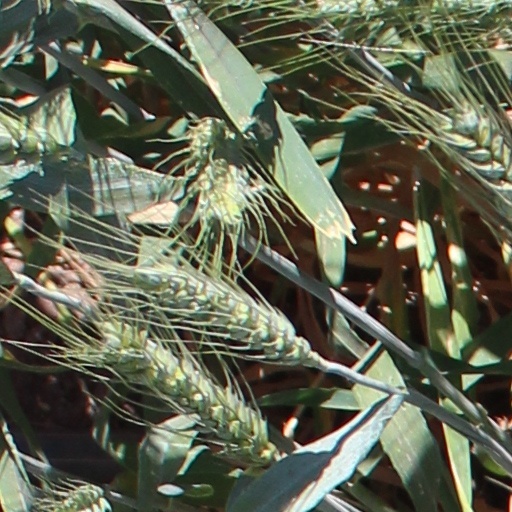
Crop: wheat